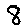
Label: 8